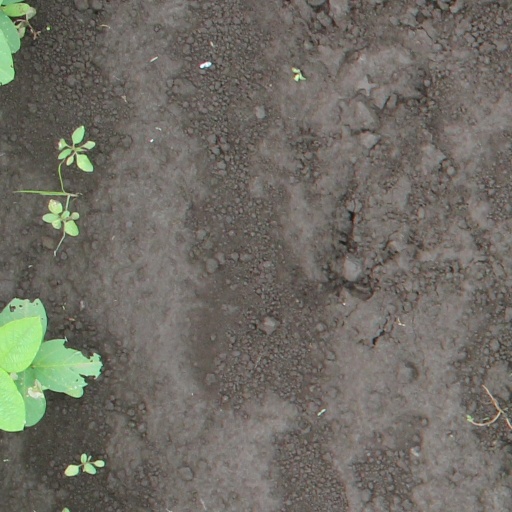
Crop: soybean